Dilwara Temples

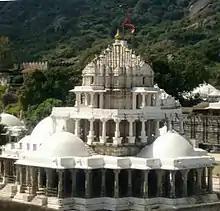
Parshvanatha Chaumukha Temple

This temple, dedicated to Parshvanatha, was built by Sangvi Mandlik and his family in 1458–59. According to popular belief, masons offered free remaining stones of "Vimala Vasahi" and "Luna Vasahi" to add marble since the temple was built of grey stone. This three-storey building is the tallest temple in Dilwara. Not all the tower remains. On all four faces of the sanctum on the ground floor are four big mandapas housing a Chaumukha idol of Parshvanatha. On the first floor, the Chaumukha idol the front iconography is of "Chintamani Parshvanath", second "Magalakar Parshvanatha" and third "Manoratha-Kalpadruma Parshvanatha" all are depicted with hood of nine cobras. The image of fourth image of Parshvanatha is illegible. In the corridor there are images of 17 tirthankaras and paintings of flowers. There is depiction of 14 dreams that a mother of a tirthankara on conception. On the second floor, the Chaumukha idol is of Sumatinatha, Parshvanatha, Adinatha and Parshvanatha. The idol of goddess Ambika is also present. The Chaumukha idol of Parshvanatha is installed on the third floor.